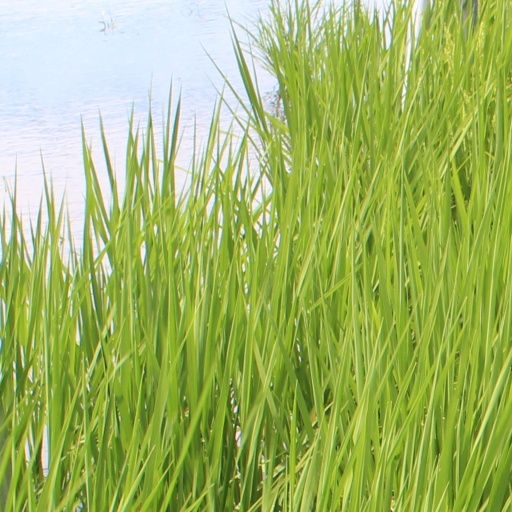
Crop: rice